Describe the emotion expressed in this image:  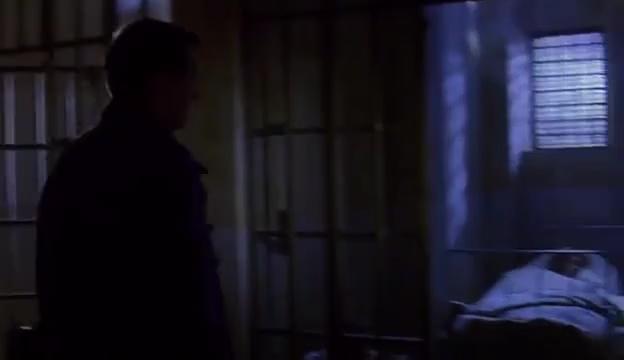
This person displays Suffering, valence and arousal with high intensity.